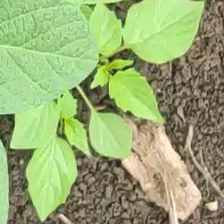
Weed species: Lamber_Quarter_plant(Chenopodium )